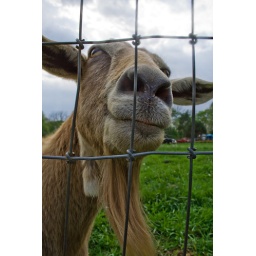
This goat looks pretty content in his green field.